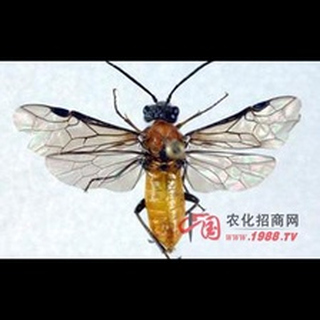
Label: wheat_stem_fly